United States Department of Homeland Security

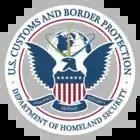
CBP Seal

The Department of Homeland Security is headed by the secretary of homeland security with the assistance of the deputy secretary. DHS contains operational components, executing specific missions under the purview of the DHS; support components, supporting the mission of the DHS and operational components; and components in the Office of the Secretary, supporting department leadership, DHS components, and the secretary by overseeing and establishing policy.